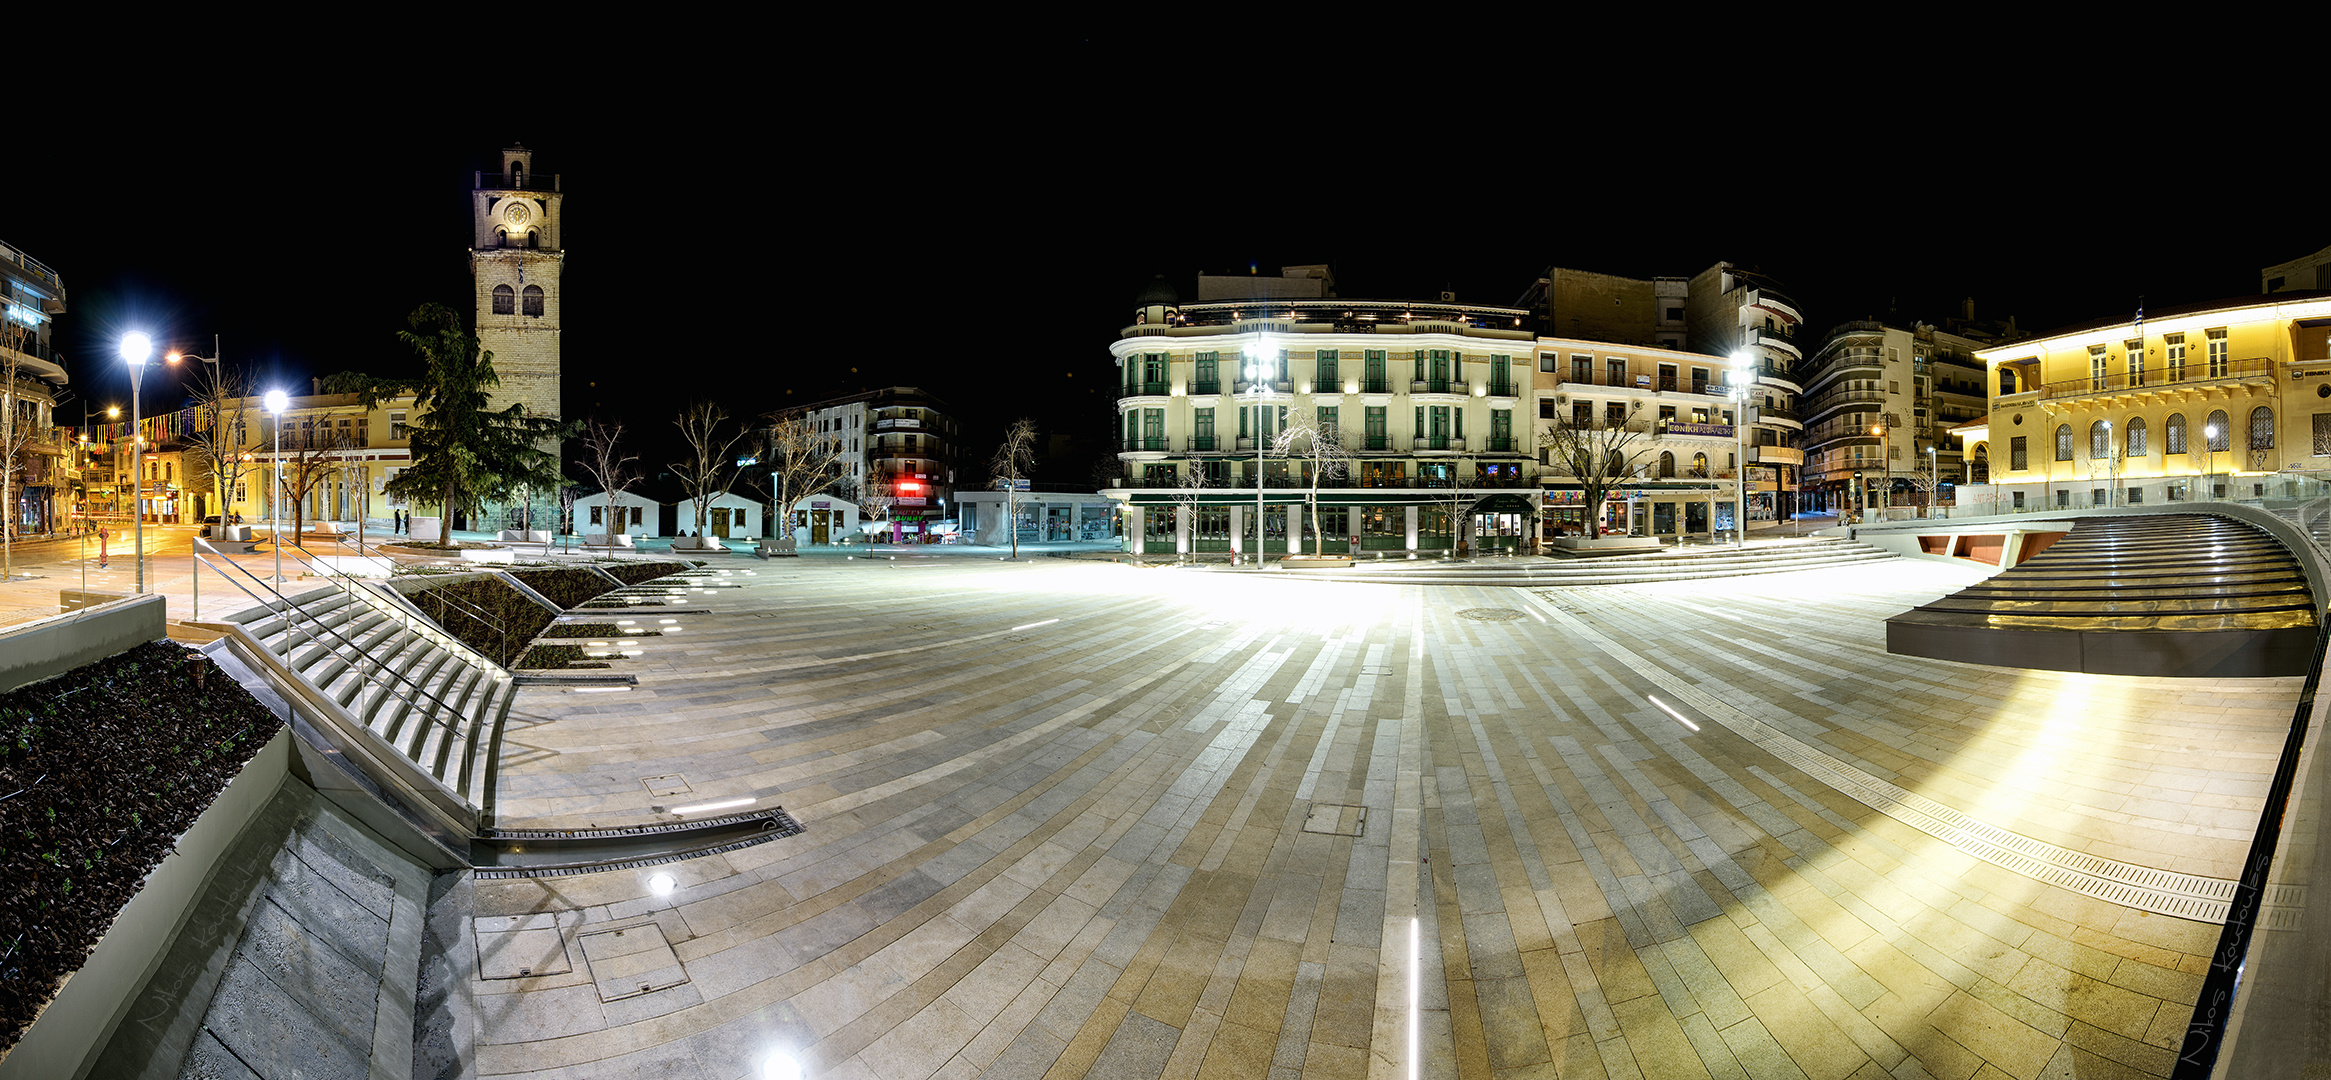
skyline, night, city, skyscraper, cityscape, panorama, downtown, evening, plaza, square, landmark, lighting, national, west, lights, bank, cool image, hotel, new, greece, town square, water feature, metropolis, macedonia, macedonian, makedonia, macedoniagreece, kozani, plateia, kampanario, ermionion, ermionio, urban area, human settlement, metropolitan area